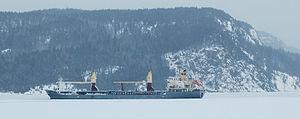
La Baie est un des trois arrondissements urbains de la ville de Saguenay, au Québec. Avant les réorganisations municipales québécoises de 2002, il était reconnu comme Ville de la Baie, une municipalité regroupant les secteurs Grande-Baie, Bagotville et Port-Alfred depuis 1976.
La baie des Ha! Ha! est une anse particulièrement développée sur une longueur de onze kilomètres sur le Saguenay dans la région du Saguenay–Lac-Saint-Jean au Québec. Au fond de ce couloir naturel qui se nomme primitivement en français la Grande Anse, puis la Grande Baie, se jettent la rivière Ha! Ha! et la Rivière à Mars. Selon la théorie du Deuxième Saguenay, cette vaste dépression est le prolongement de la faille et du fossé d'effondrement du lac Kénogami qui se trouve en amont à moins de vingt kilomètres.